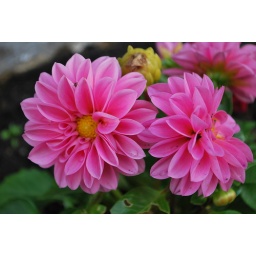
Wonderful pink flowers in Bergen